Cyclonic separation

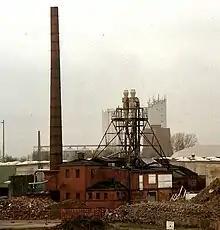
A partially demolished factory with dominating cyclonic separators

Cyclonic separation is a method of removing particulates from an air, gas or liquid stream, without the use of filters, through vortex separation. When removing particulate matter from liquid, a hydrocyclone is used; while from gas, a gas cyclone is used. Rotational effects and gravity are used to separate mixtures of solids and fluids. The method can also be used to separate fine droplets of liquid from a gaseous stream.